Steele's Bayou expedition

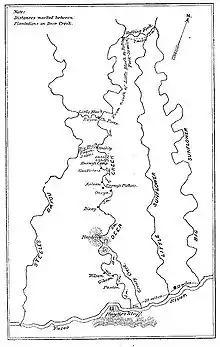
Map of the region affected by the Steele's Bayou expedition, as understood by the Confederates.

Porter had to rely on imperfect maps and the advice of local citizens who did not understand the difficulties of moving heavy warships in a narrow channel with numerous bends. He was therefore unprepared for the problems presented by Deer Creek. There the straight-line distance between the entry point at Black Bayou and the exit at Rolling Fork, , was only half the distance along the creek, . He was also unaware of the impedance to mobility imposed by the overhanging trees that grew down to the water's edge and by the submerged vegetation that seized the hulls of his vessels. When encountered, these problems limited progress of the gunboats to as little as every two hours.